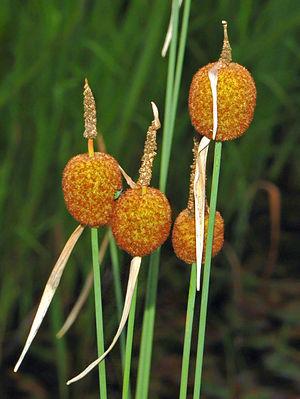
Typha minima est une espèce de plante herbacée de la famille des Typhaceae que l'on trouve au bord des rivières, des marais et des étangs du continent eurasiatique. Elle est facilement reconnaissable par sa petite quenouille. Cette plante fleurit de mai à juin. Elle est menacée d'extinction et devenue rare.